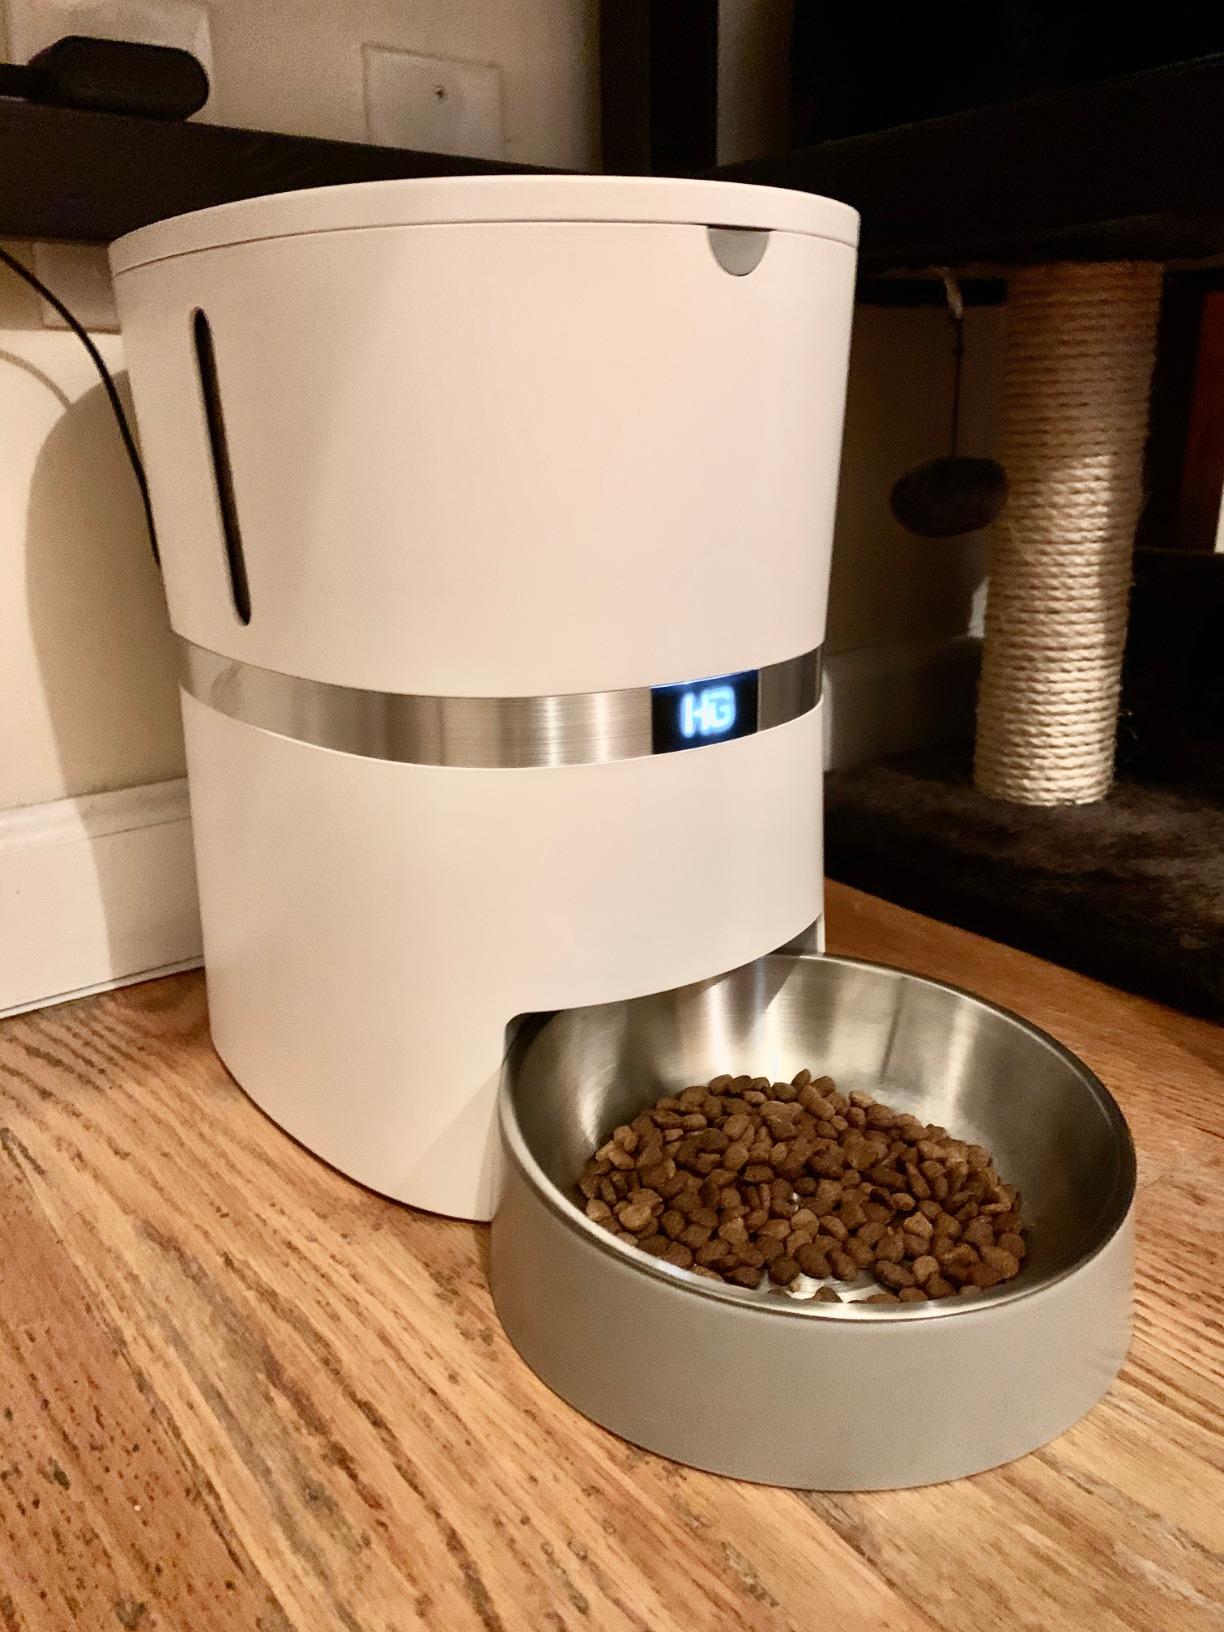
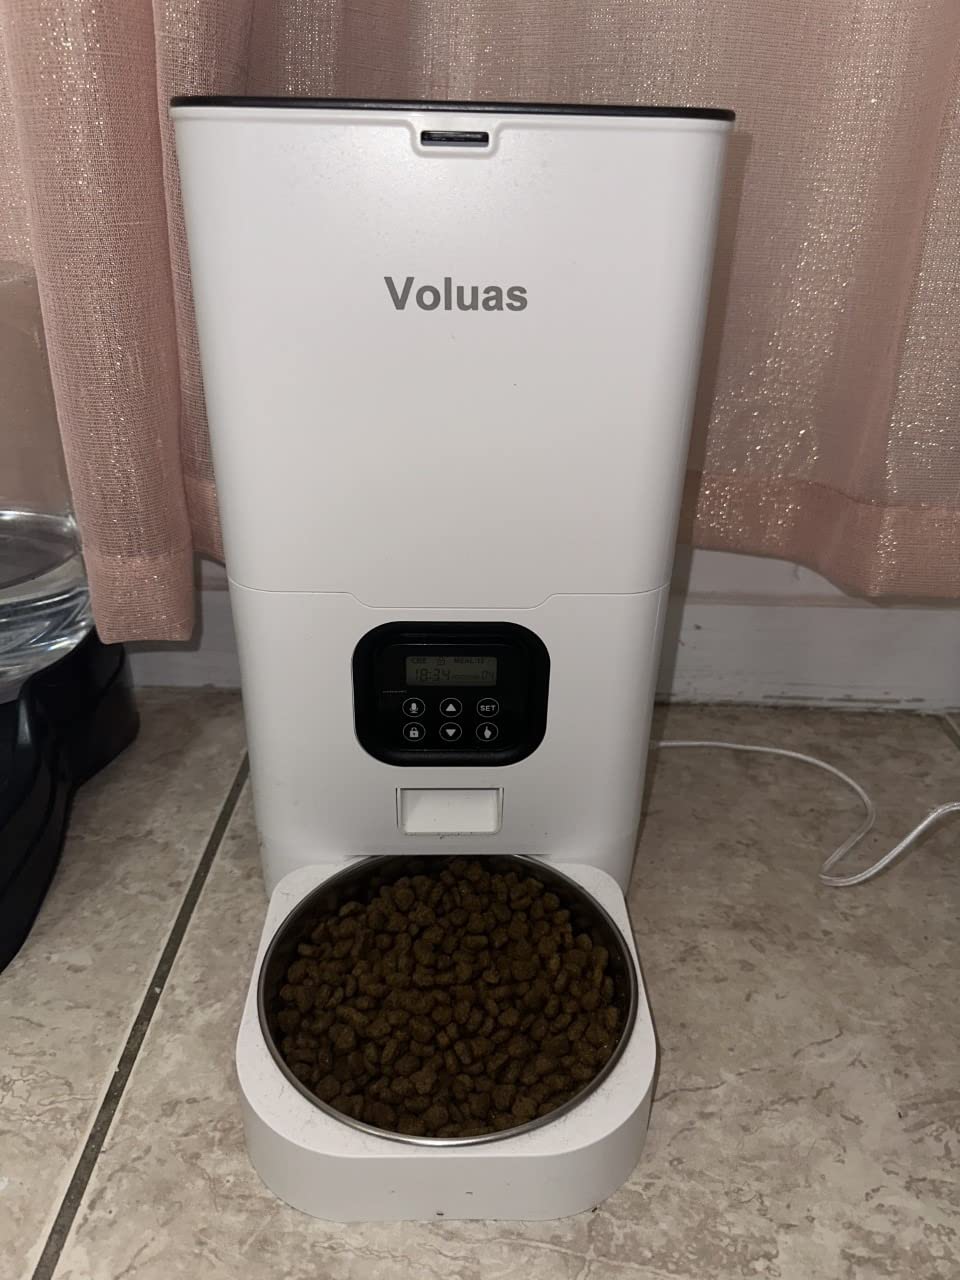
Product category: items_feeder
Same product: no